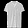
Label: Shirt